Gustavo Esteva

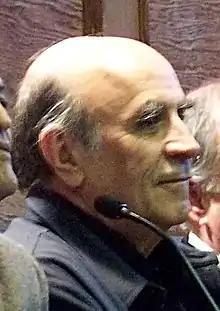
Gustavo Esteva, in 2008.

Gustavo Esteva (20 August 1936 – 17 March 2022) was a Mexican activist, "deprofessionalized intellectual" and founder of the Centro de Encuentros y Diálogos Interculturales and the Universidad de la Tierra in the Mexican city of Oaxaca. He was one of the best-known advocates of post-development.